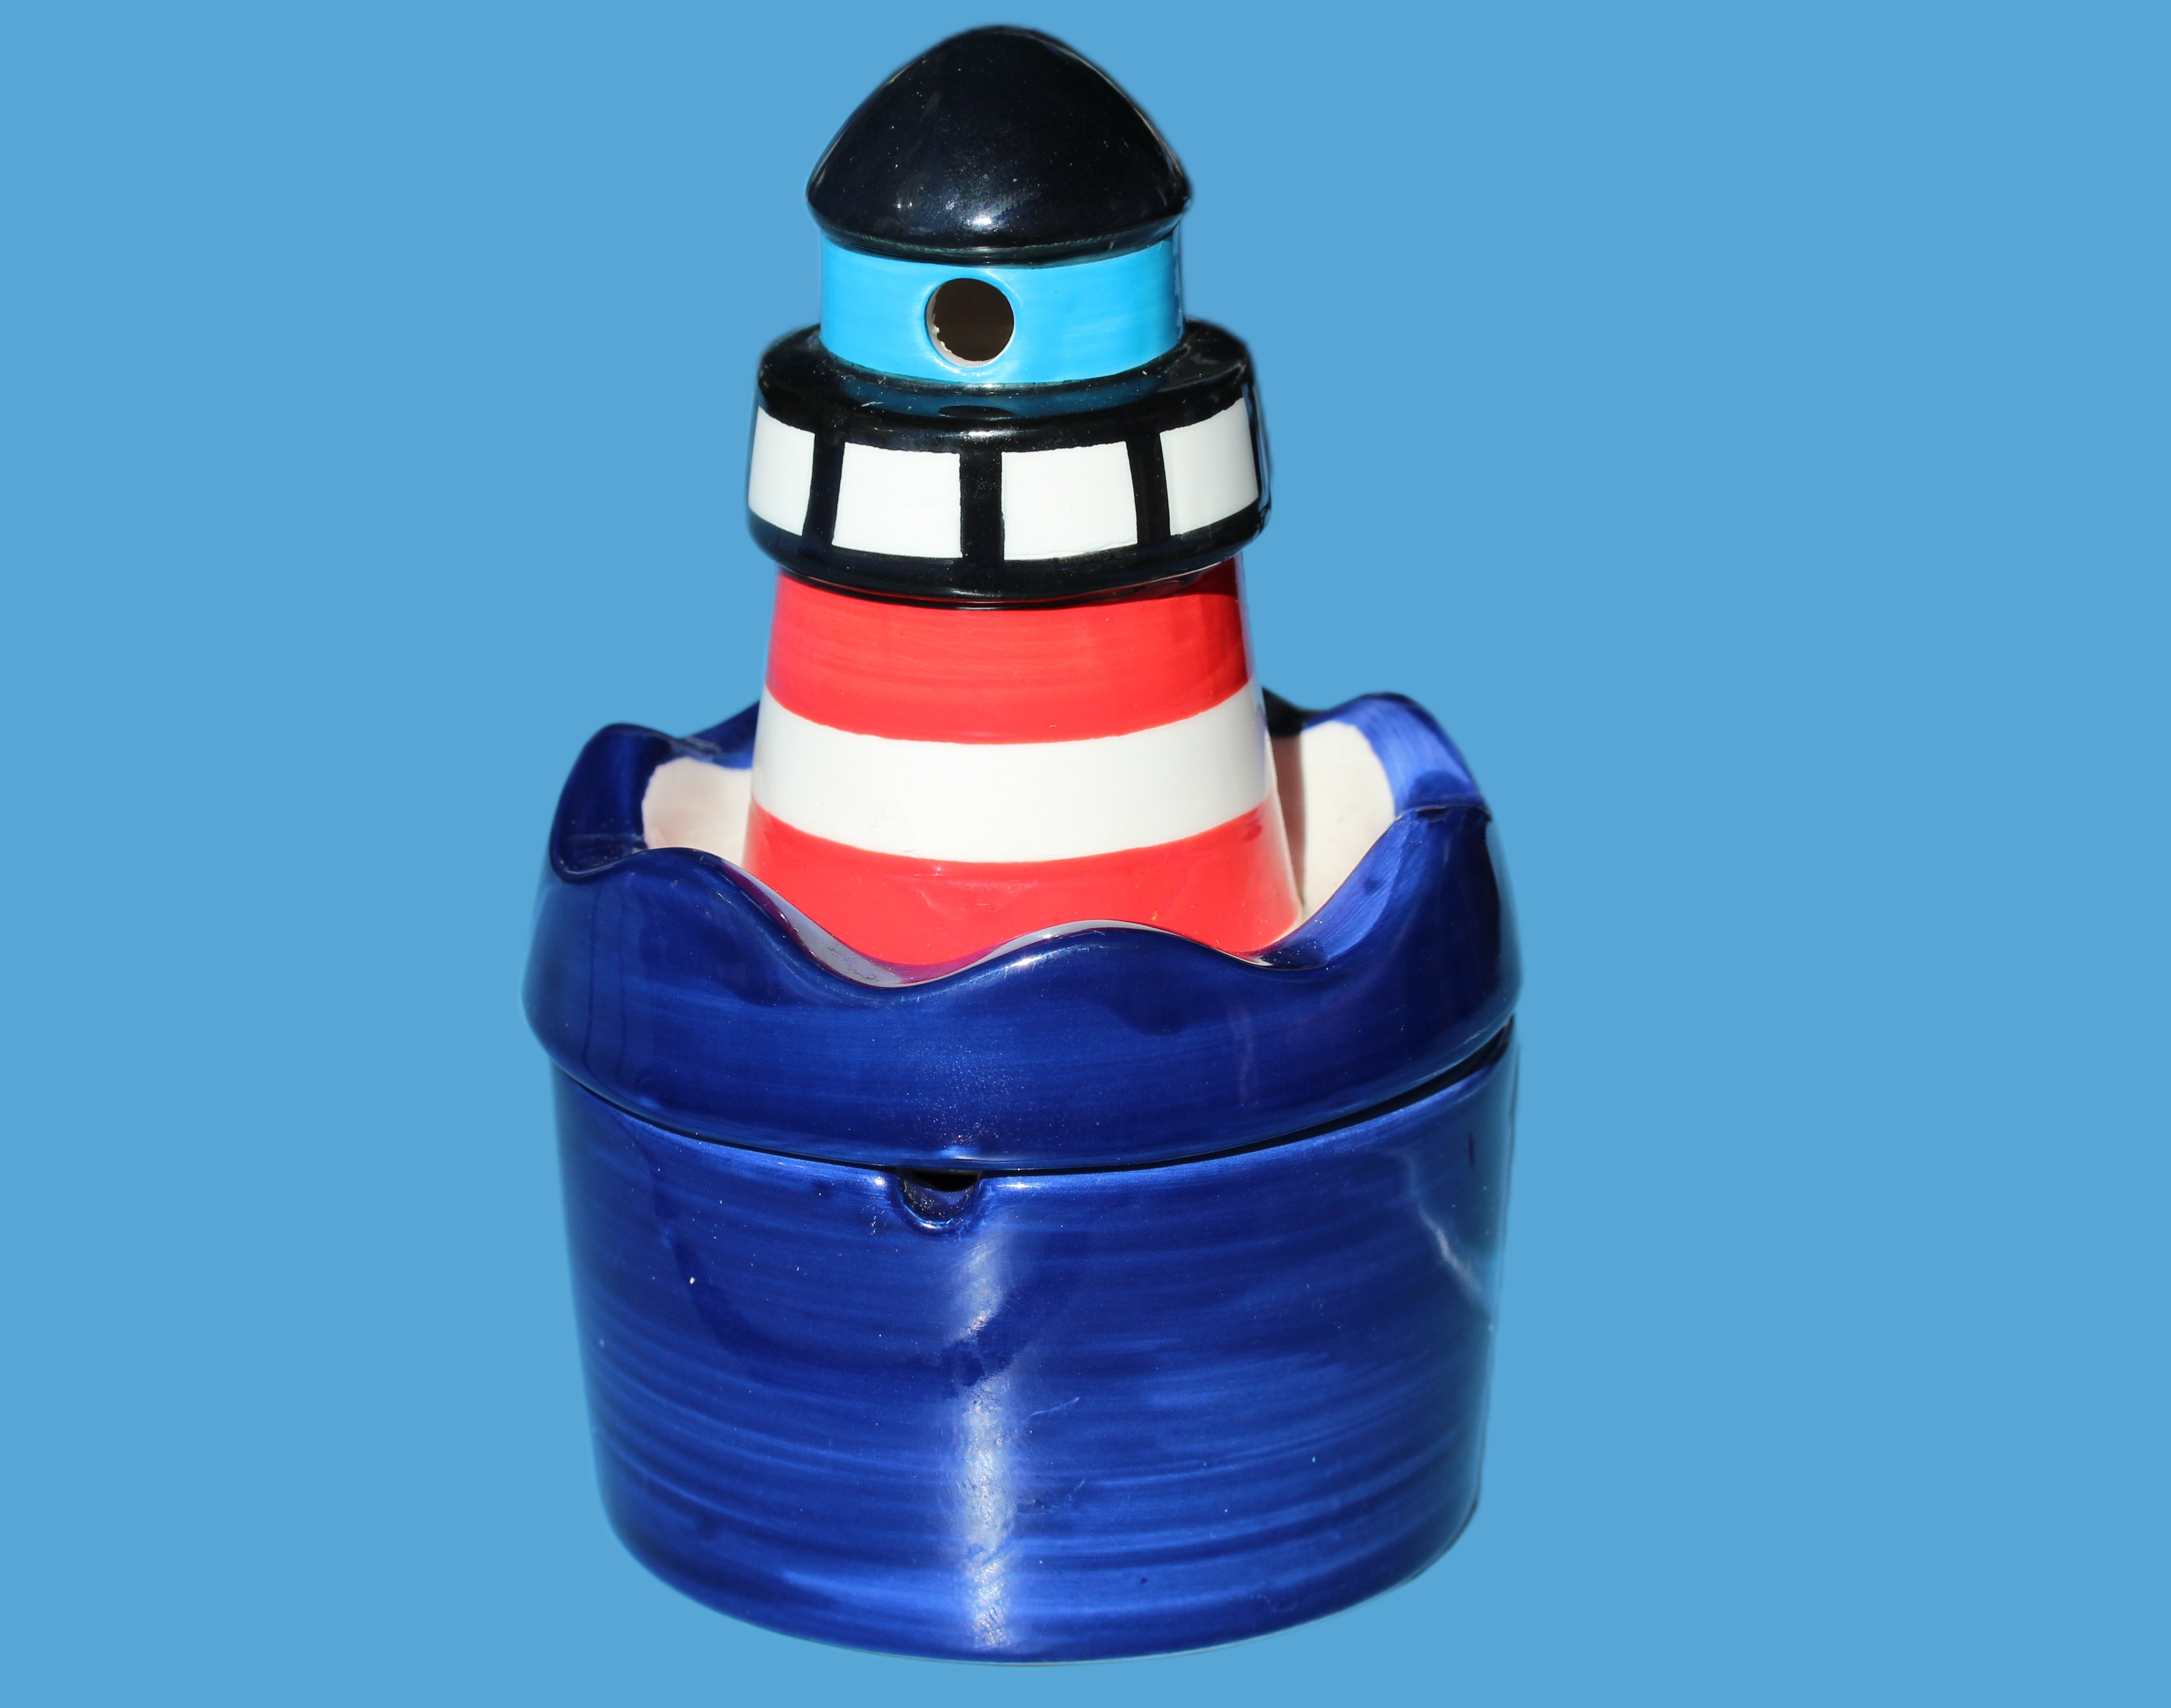
lighthouse, beacon, bottle, tableware, wine bottle, glass bottle, product, navigation, shipping, daymark, plastic bottle, ashtray, cobalt blue, drinkware